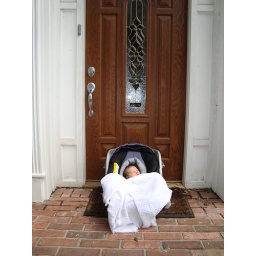
First ride in my car seat